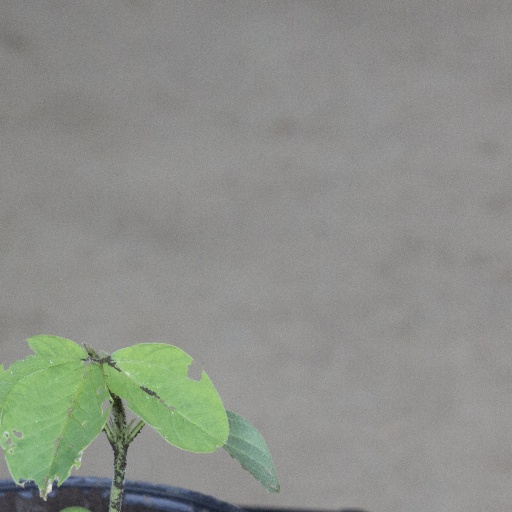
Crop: soybean